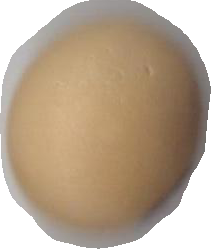
Variety: Anjasmoro